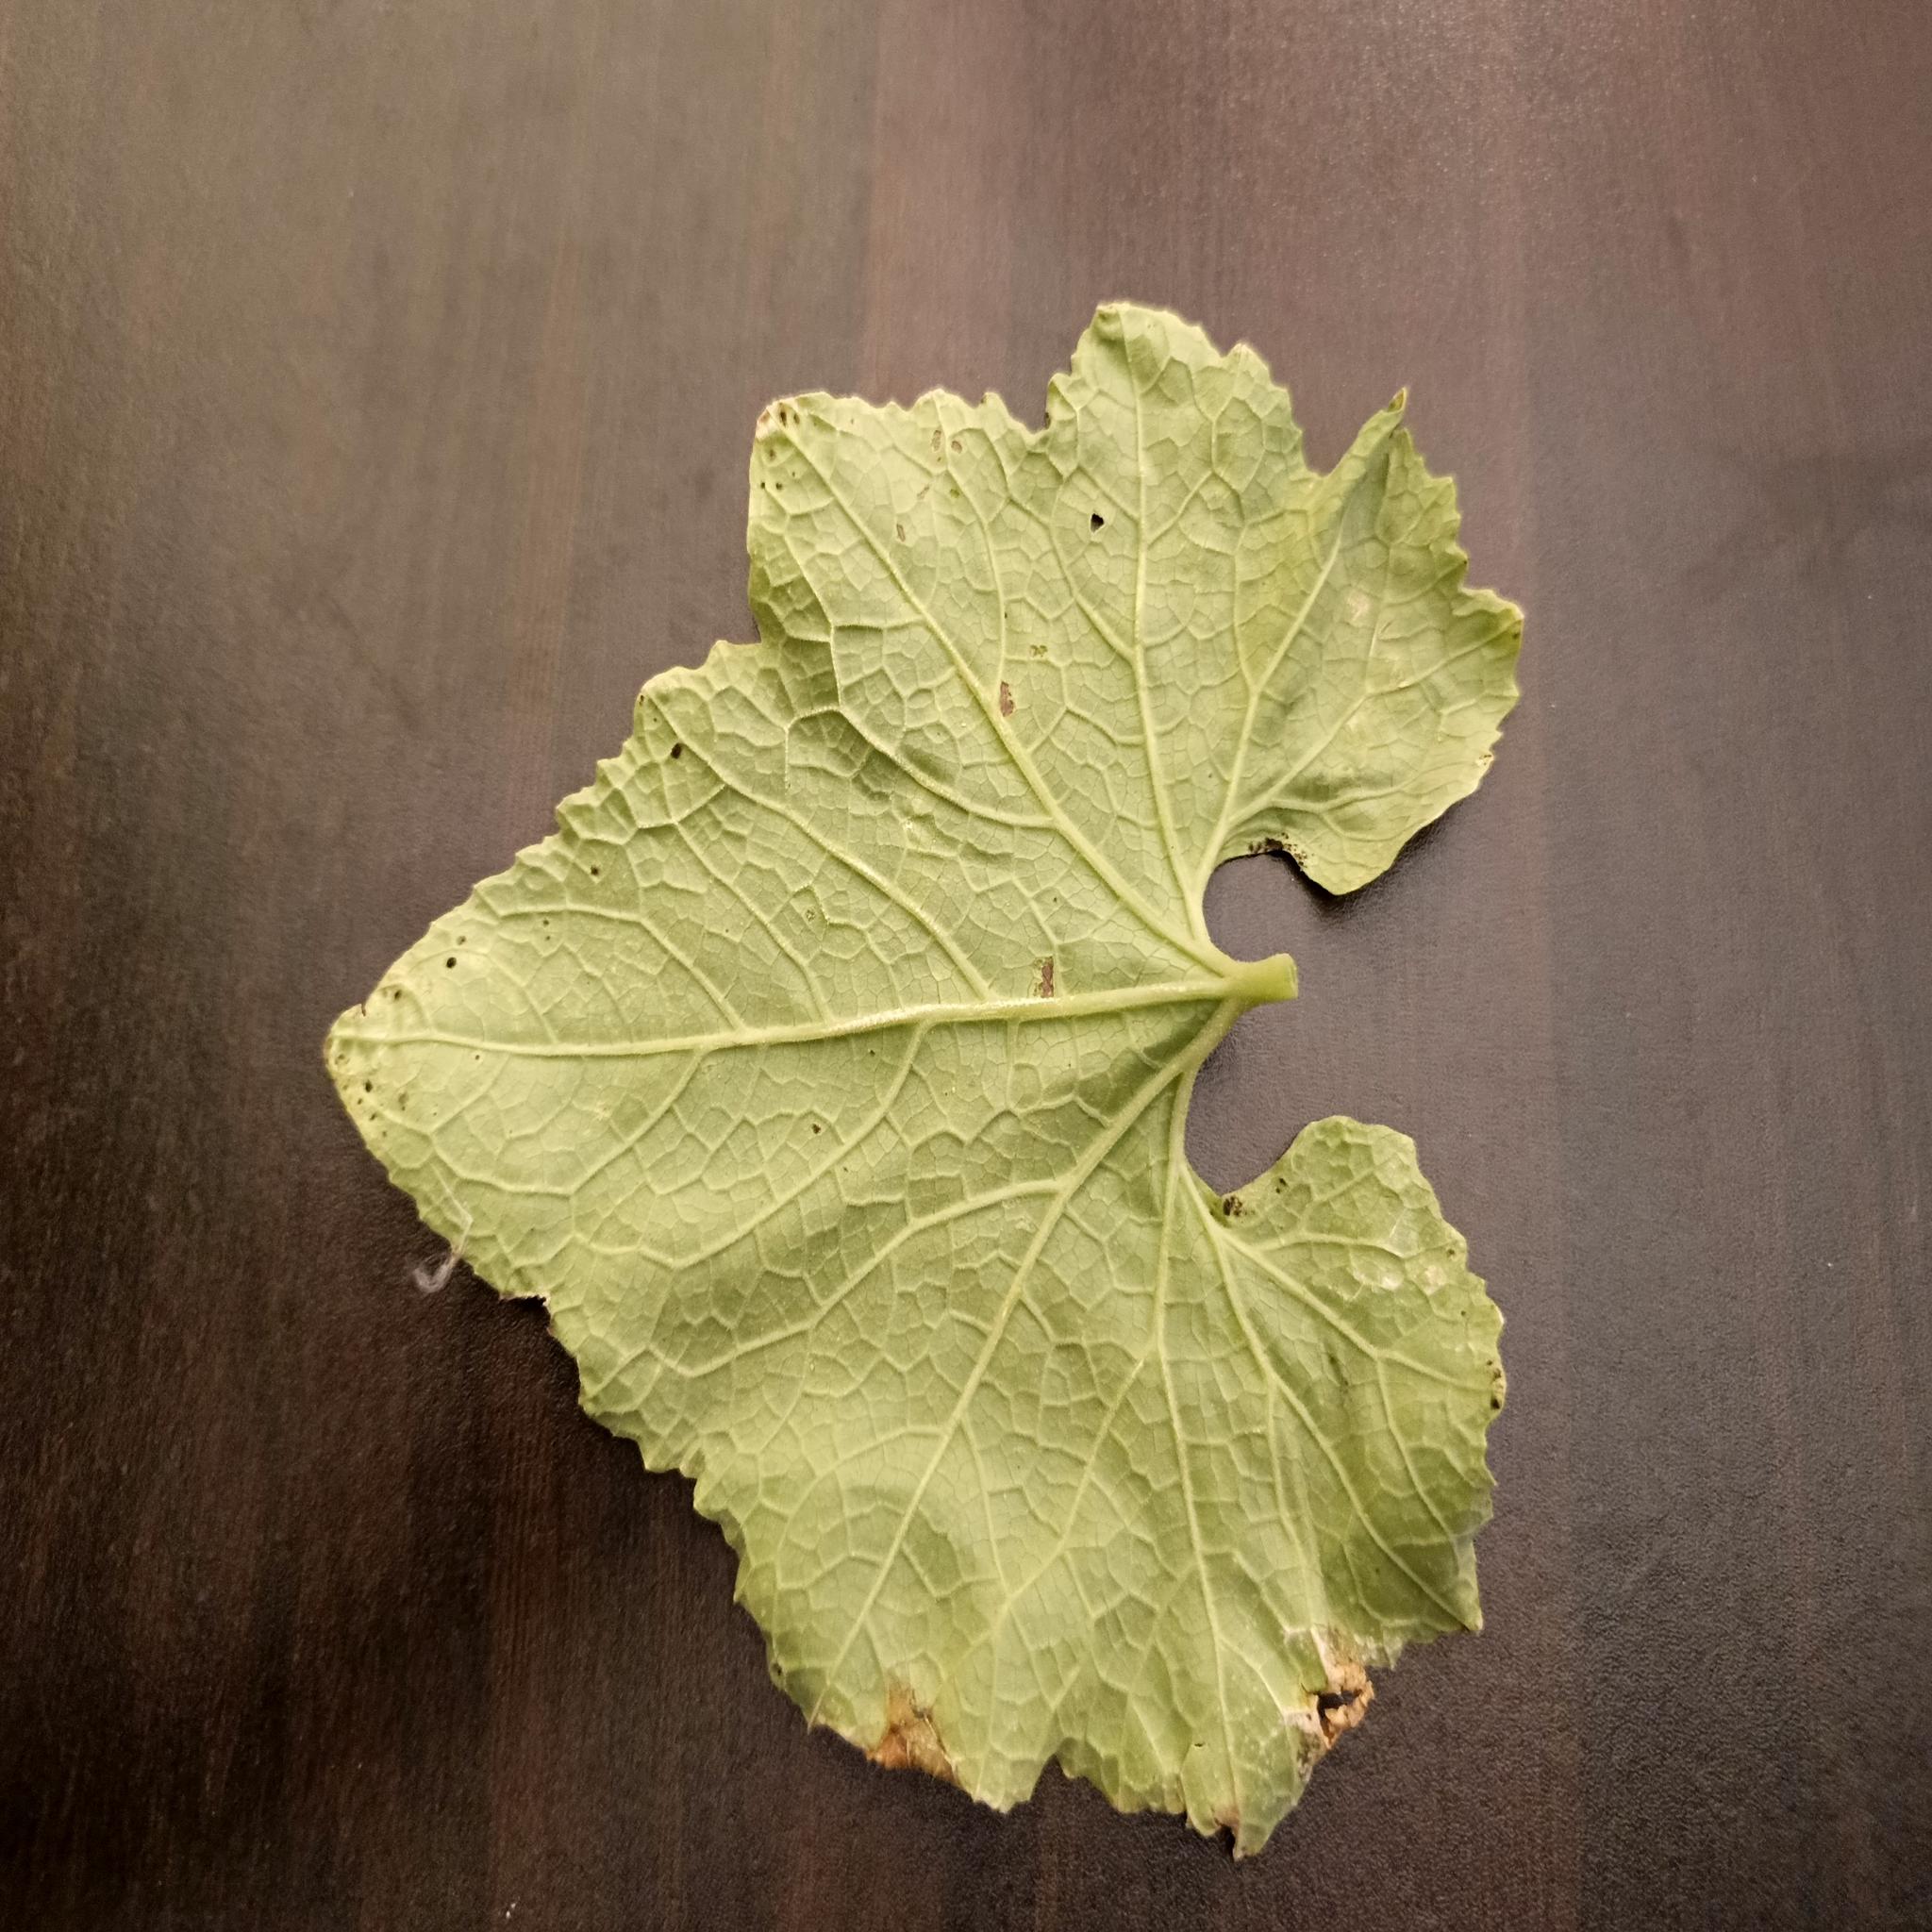
Label: Downy mildew